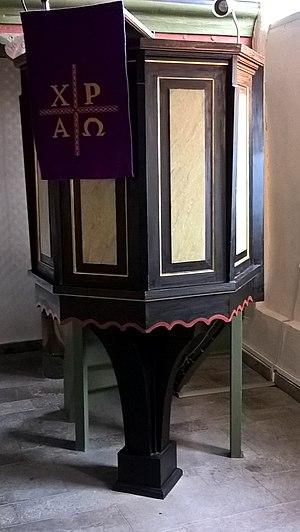
L'église évangélique de Königsberg (Biebertal), en Hesse, est une église baroque de 1654. L'église est construite sur le mur extérieur du château de Königsberg. Le monument historique hessois, composé de maisons à colombages en ardoise, présente une clocheton octogonal au-dessus du pignon sud-ouest.